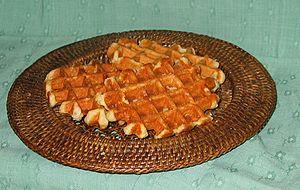
des gaufres de Liège